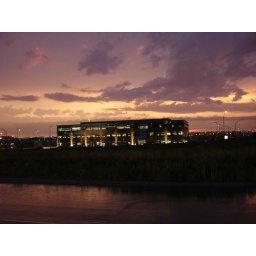
Quick snap shot in the morning of a office building out by my job site.